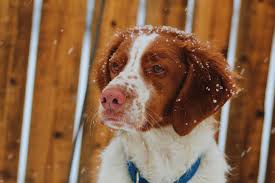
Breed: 232-n000076-Brittany_spaniel